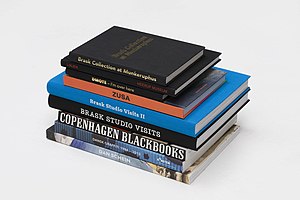
Jens-Peter Brask / Publikationer
Brask Publications
Brask Publications
Jens-Peter Brask er en dansk kunstsamler, kurator og forlægger, der bor og arbejder i København.